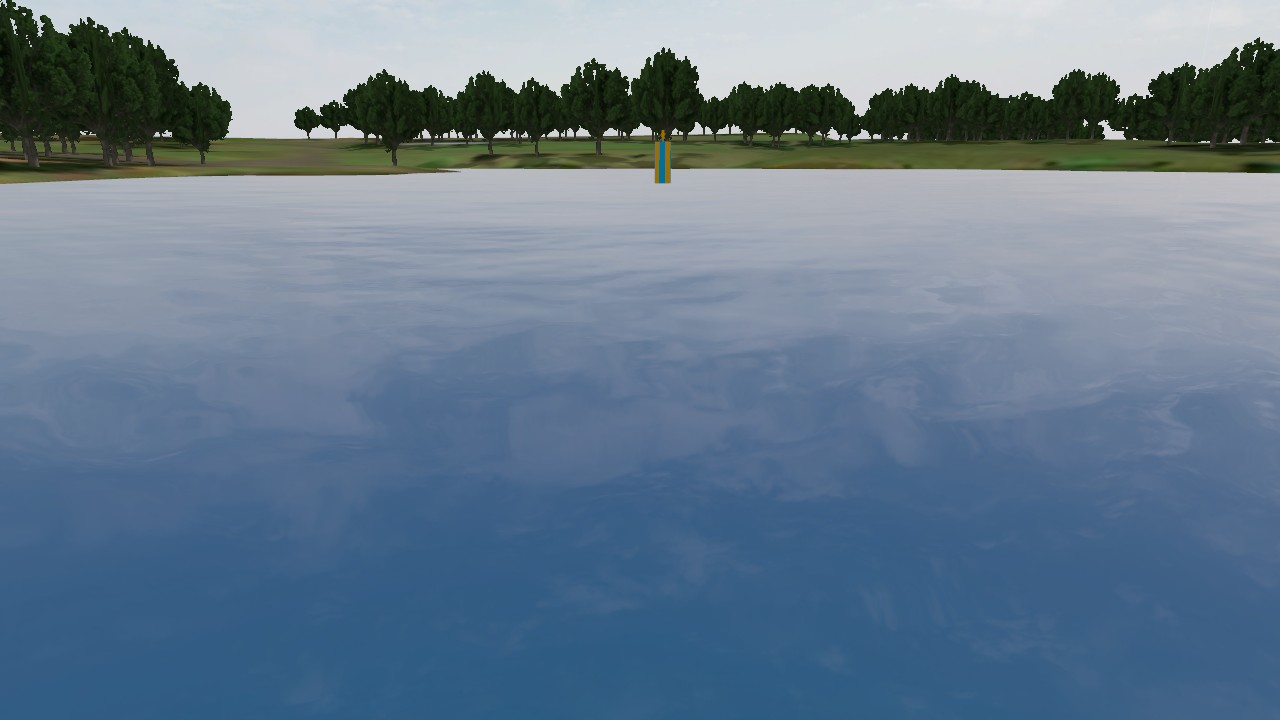
Label: new_danger_mark
Descriptions: yellow and blue vertical stripes ||| new danger mark with yellow-blue vertical banding ||| one yellow cross-shaped mark on the buoy top mark